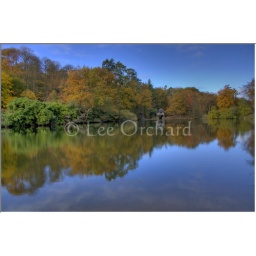
A nice view of the boat house in HDR